Percy Chapman

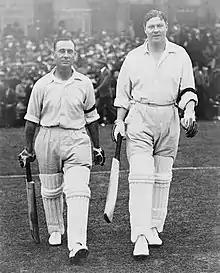
Hobbs and Chapman at the first Test against Australia at Trent Bridge, Birmingham, 13 June 1930.

By the beginning of the 1926 season, Chapman was no longer the star of English cricket. Although still respected for his earlier achievements, he had a modest record in Test and first-class cricket. During the season, the Australians toured England for another Ashes series. Chapman did not play any early season games and his first match for Kent was against the touring side. He scored 51, his first first-class fifty since January 1925. A week later, he scored 159 in the County Championship, bringing him back into contention for an England place, then scored 89 in a Test trial match played against the Australians. Chapman's appearances for Kent were sporadic for the rest of the season, but he scored 629 runs in his nine County Championship games at an average of 57.18 to lead the Kent averages. He also scored a century for the Gentlemen against the Players at Lord's.